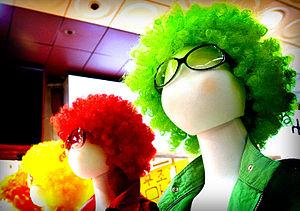
Une perruque, parfois appelée « postiche », « faux toupet », « moumoute », est une coiffure de faux cheveux – d’origine humaine, chevaline ou synthétique – portée sur la tête pour des raisons liées à la mode, pour des considérations esthétiques ou professionnelles, ou pour se conformer à une prescription culturelle ou religieuse.